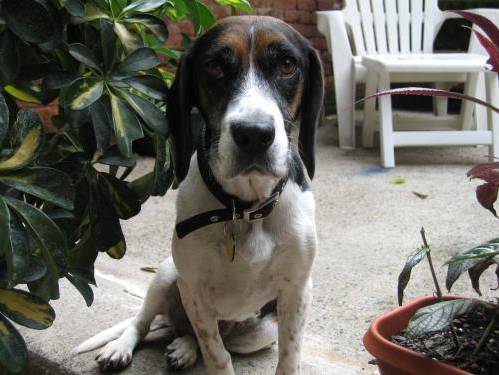
Label: dog